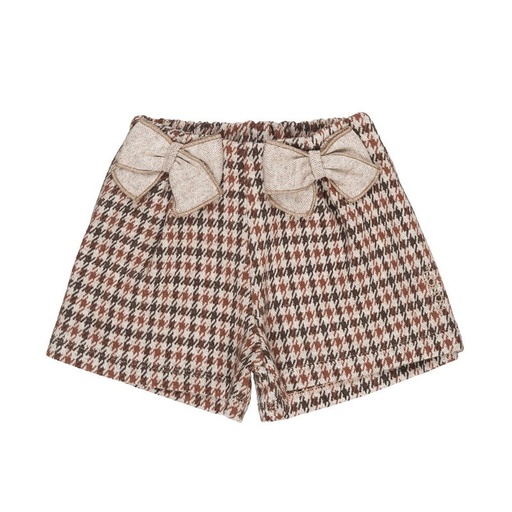
GONNA PANTALONE SCOZZESE
Graziosa gonna pantalone con fiocchi color beige della collezione “Creme caramel”.
Brand: NANÀN
Category: Apparel & Accessories > Clothing > Baby & Toddler Clothing > Baby & Toddler Bottoms > Skorts